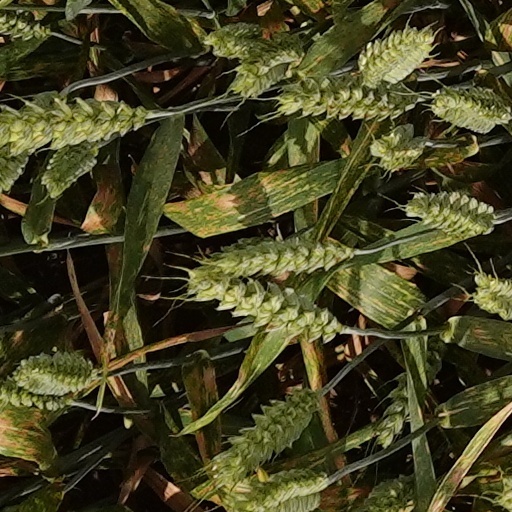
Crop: wheat